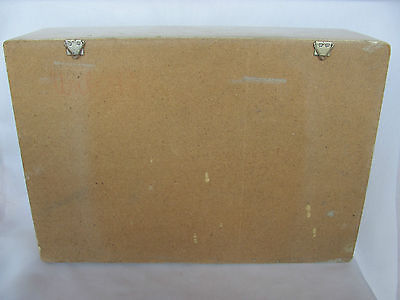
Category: cabinet